Buffalo Girls (miniseries)

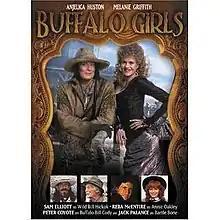

Buffalo Girls is a 1995 American Western television miniseries adapted from the 1990 novel of the same name by Larry McMurtry. Directed by Rod Hardy, it starred Anjelica Huston and Melanie Griffith, with Gabriel Byrne and Peter Coyote. It was nominated for two Golden Globe Awards and eleven Primetime Emmy Awards (winning one for Outstanding Sound Mixing for a Drama Miniseries or a Special). This miniseries was first aired on the CBS network over two consecutive nights during the spring of 1995.